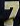
Number: 7